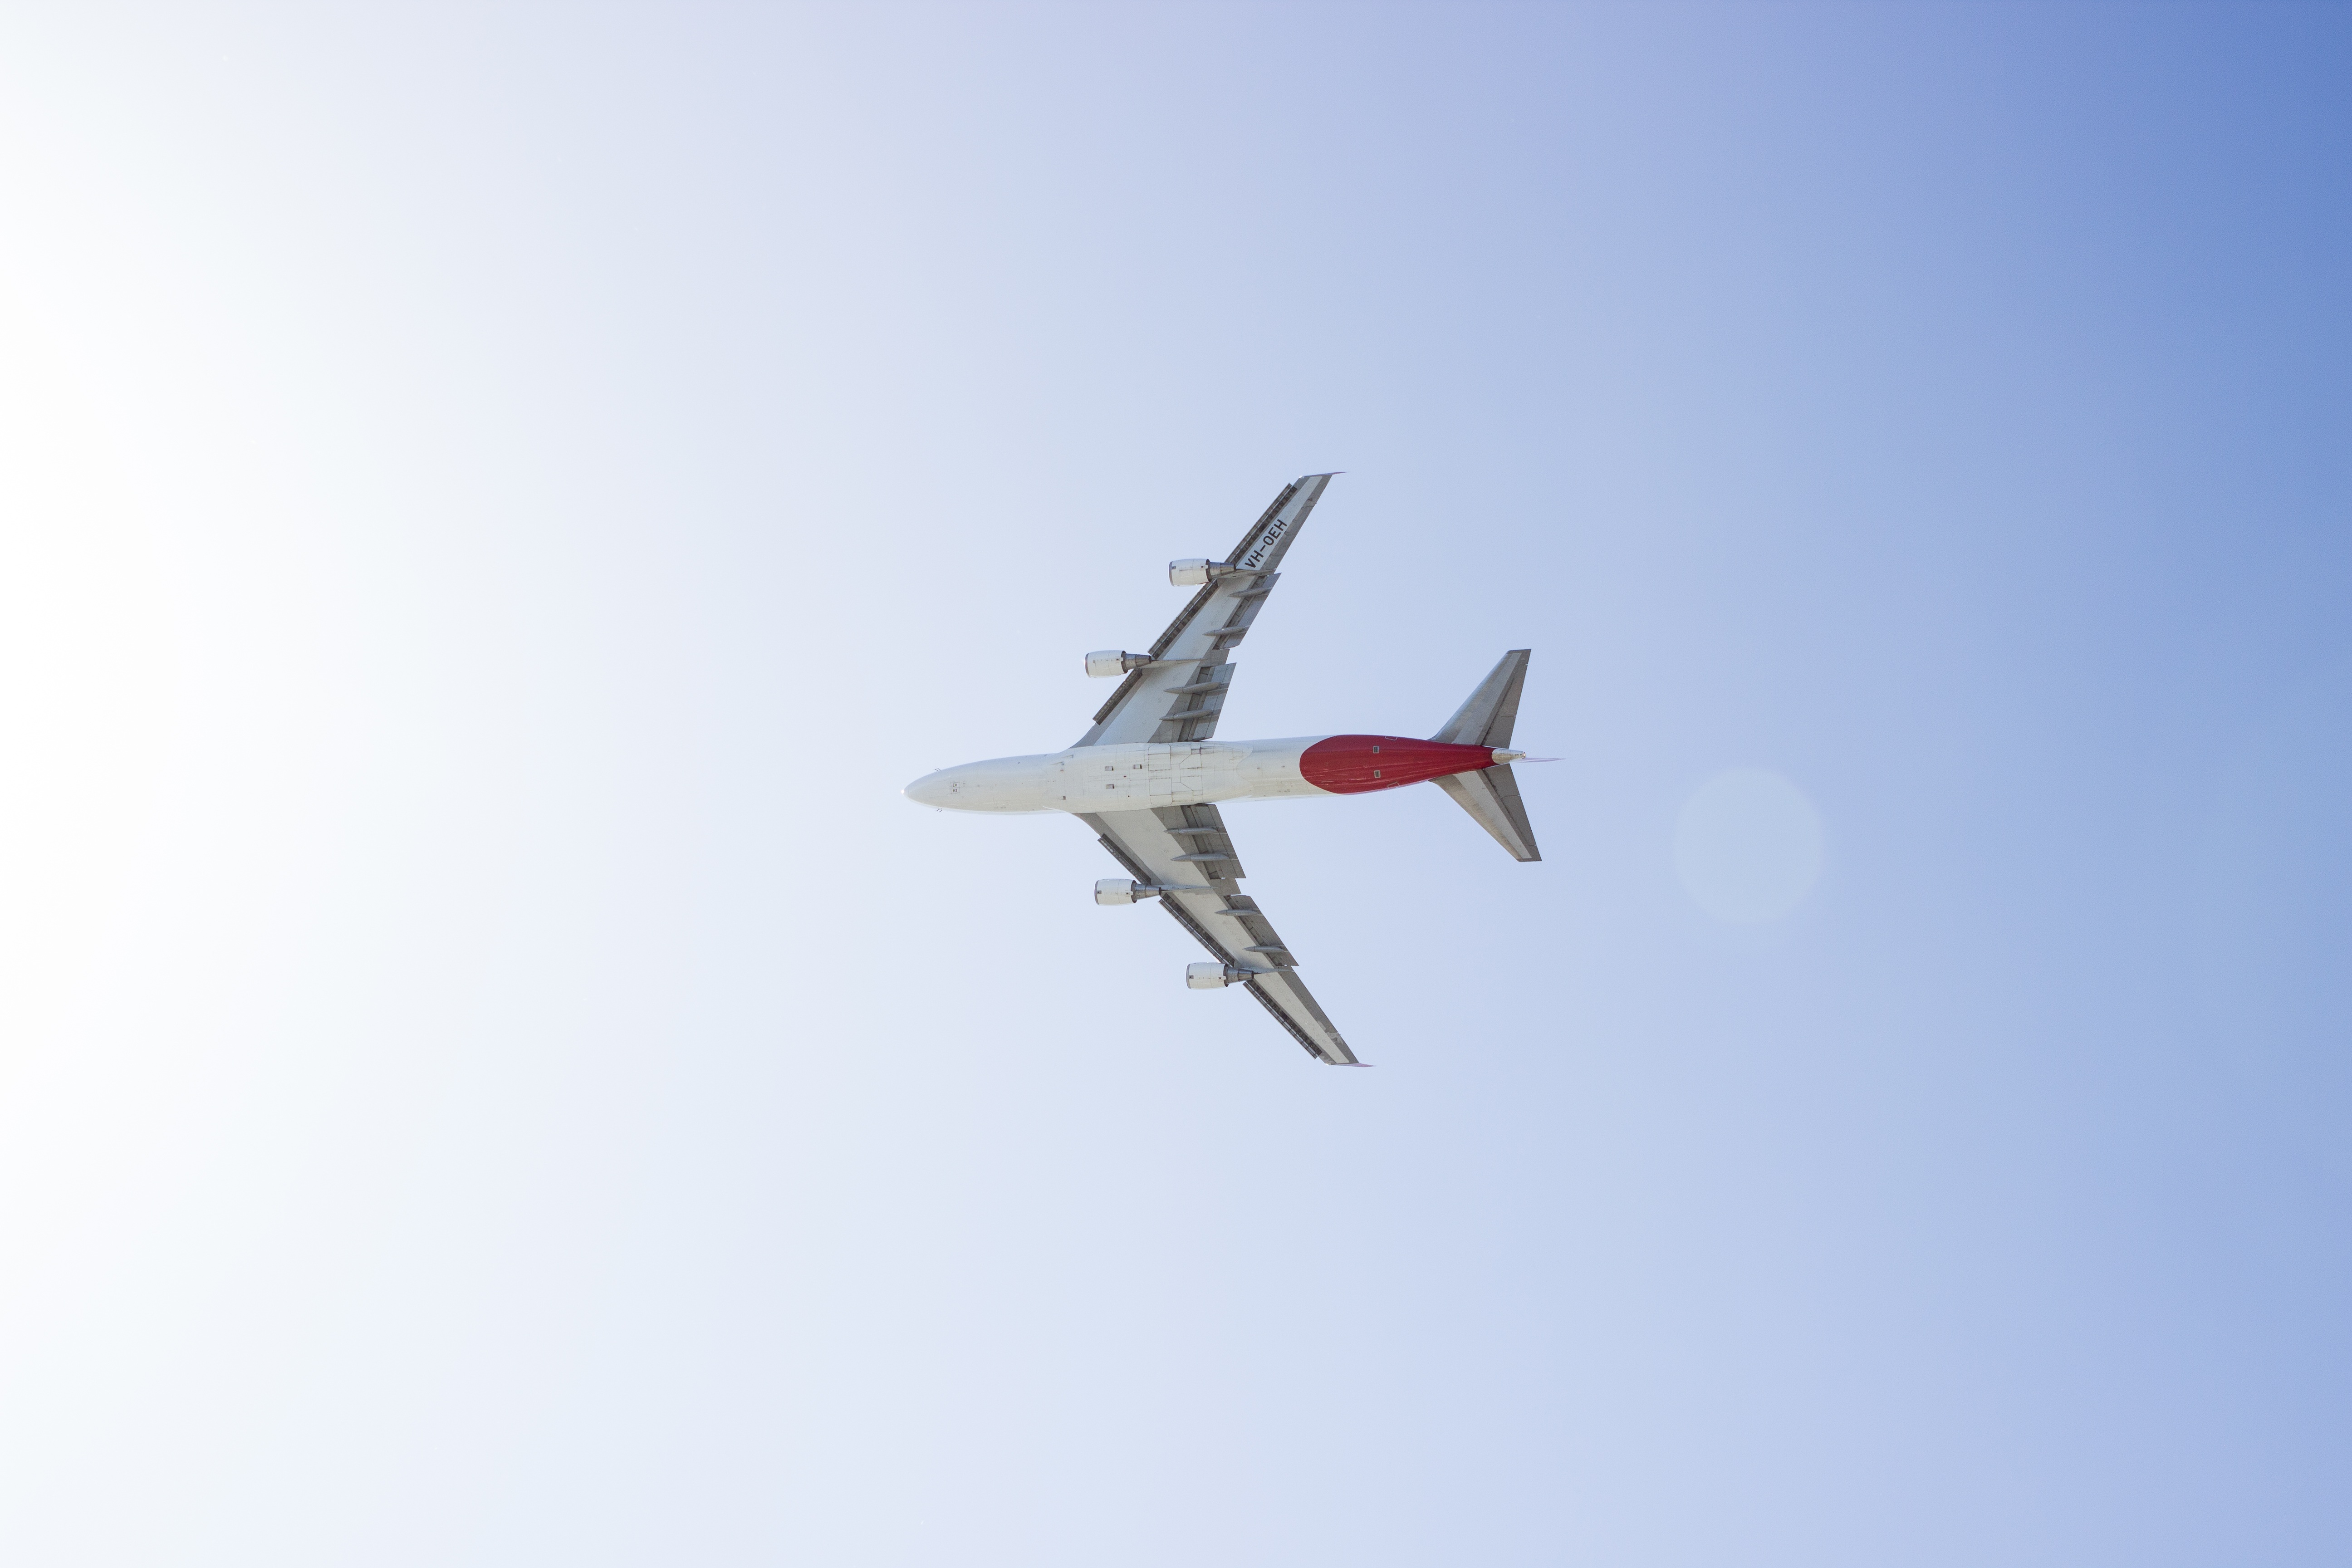
wing, sky, perspective, flying, airplane, aircraft, vehicle, airline, aviation, flight, toy, glider, aeroplane, air show, air force, aerobatics, air travel, atmosphere of earth, general aviation